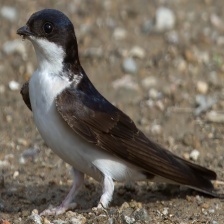
Species: COMMON HOUSE MARTIN
Scientific name: DELICHON URBICUM